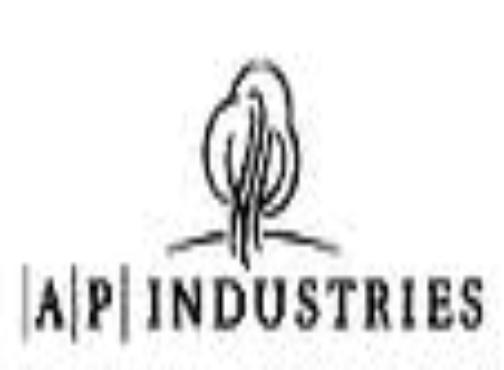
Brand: AP Industries
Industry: Others